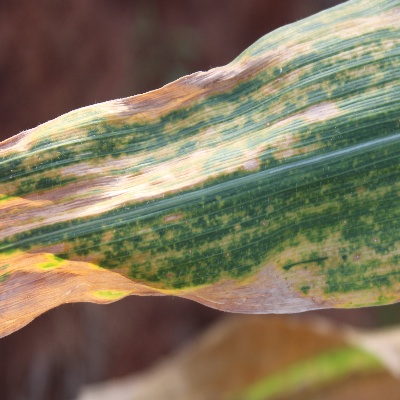
Crop: Maize
Condition: leaf blight